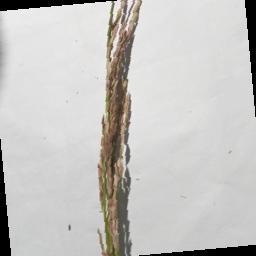
Label: Rice___Neck_Blast